Patrick Augustine

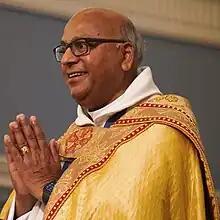
Augustine in 2019

Patrick Pervez Augustine is an Anglican Missionary Bishop of the Diocese of Diocese of Bor in the Episcopal Church of South Sudan.